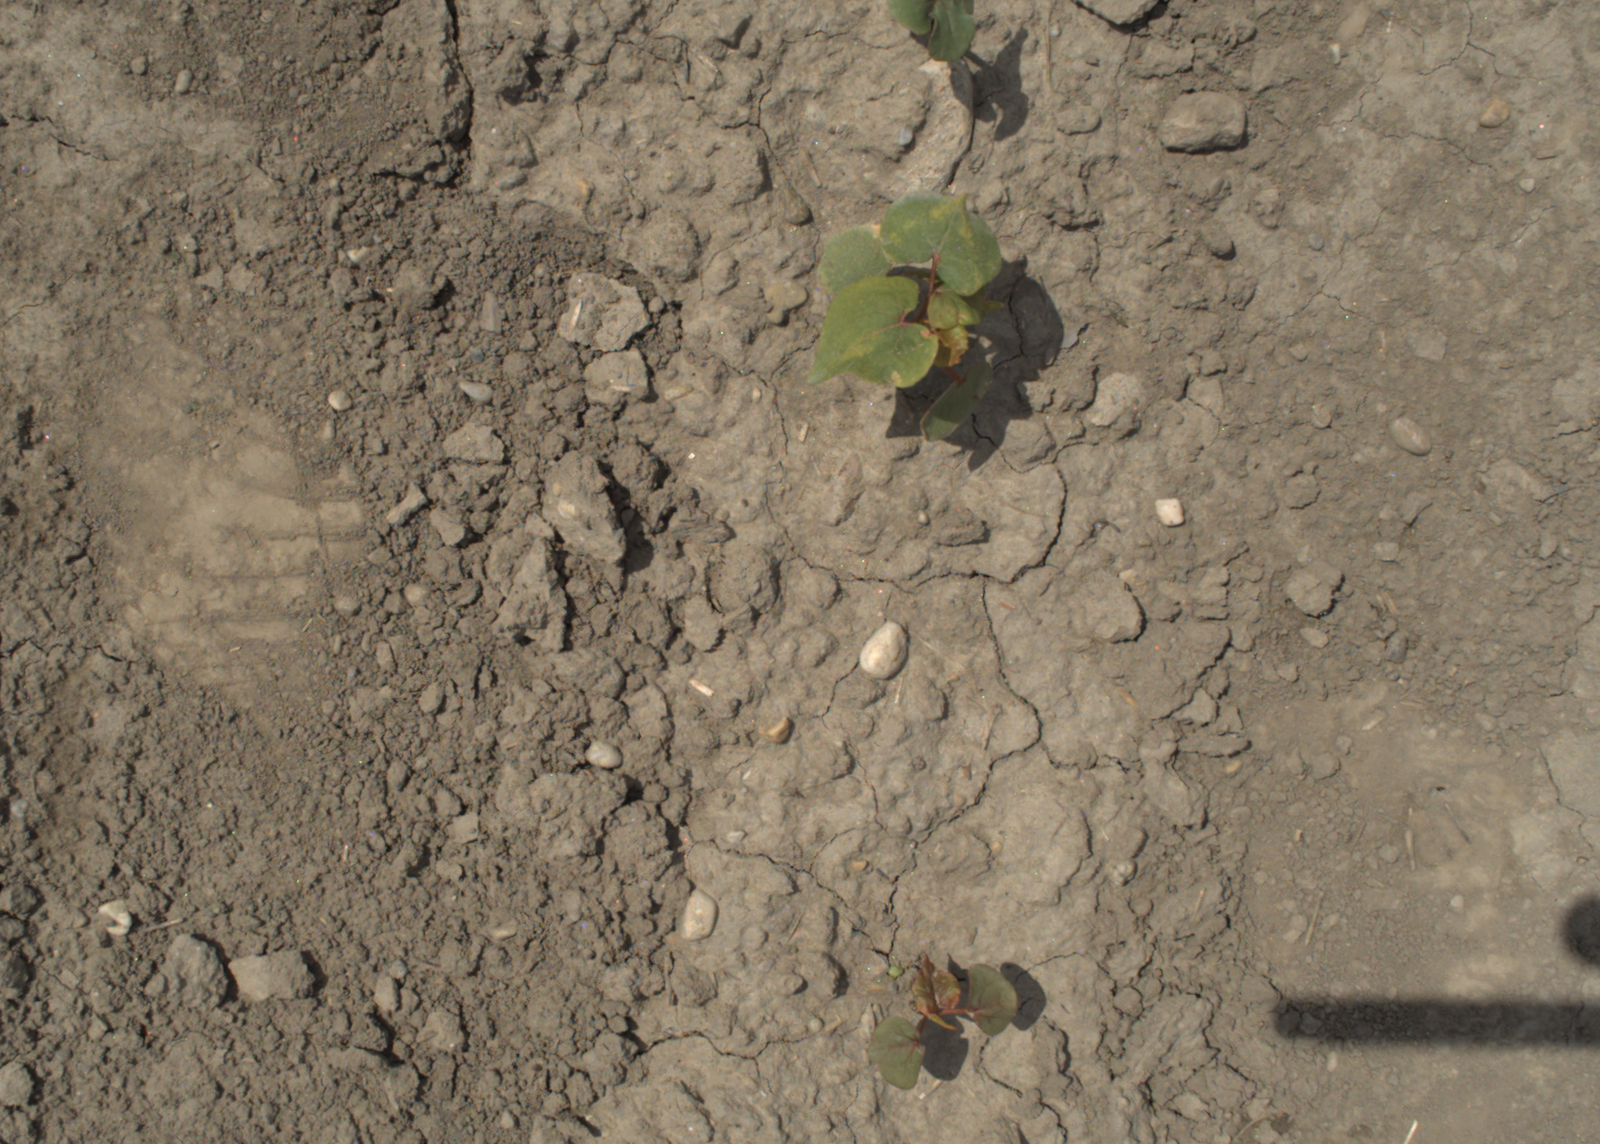
Capture date: 01.06.2021 12:10:23
Weather: mixed
Wind: light
Seeding date: 27.04.2021
Plant canopy height (mm): 888